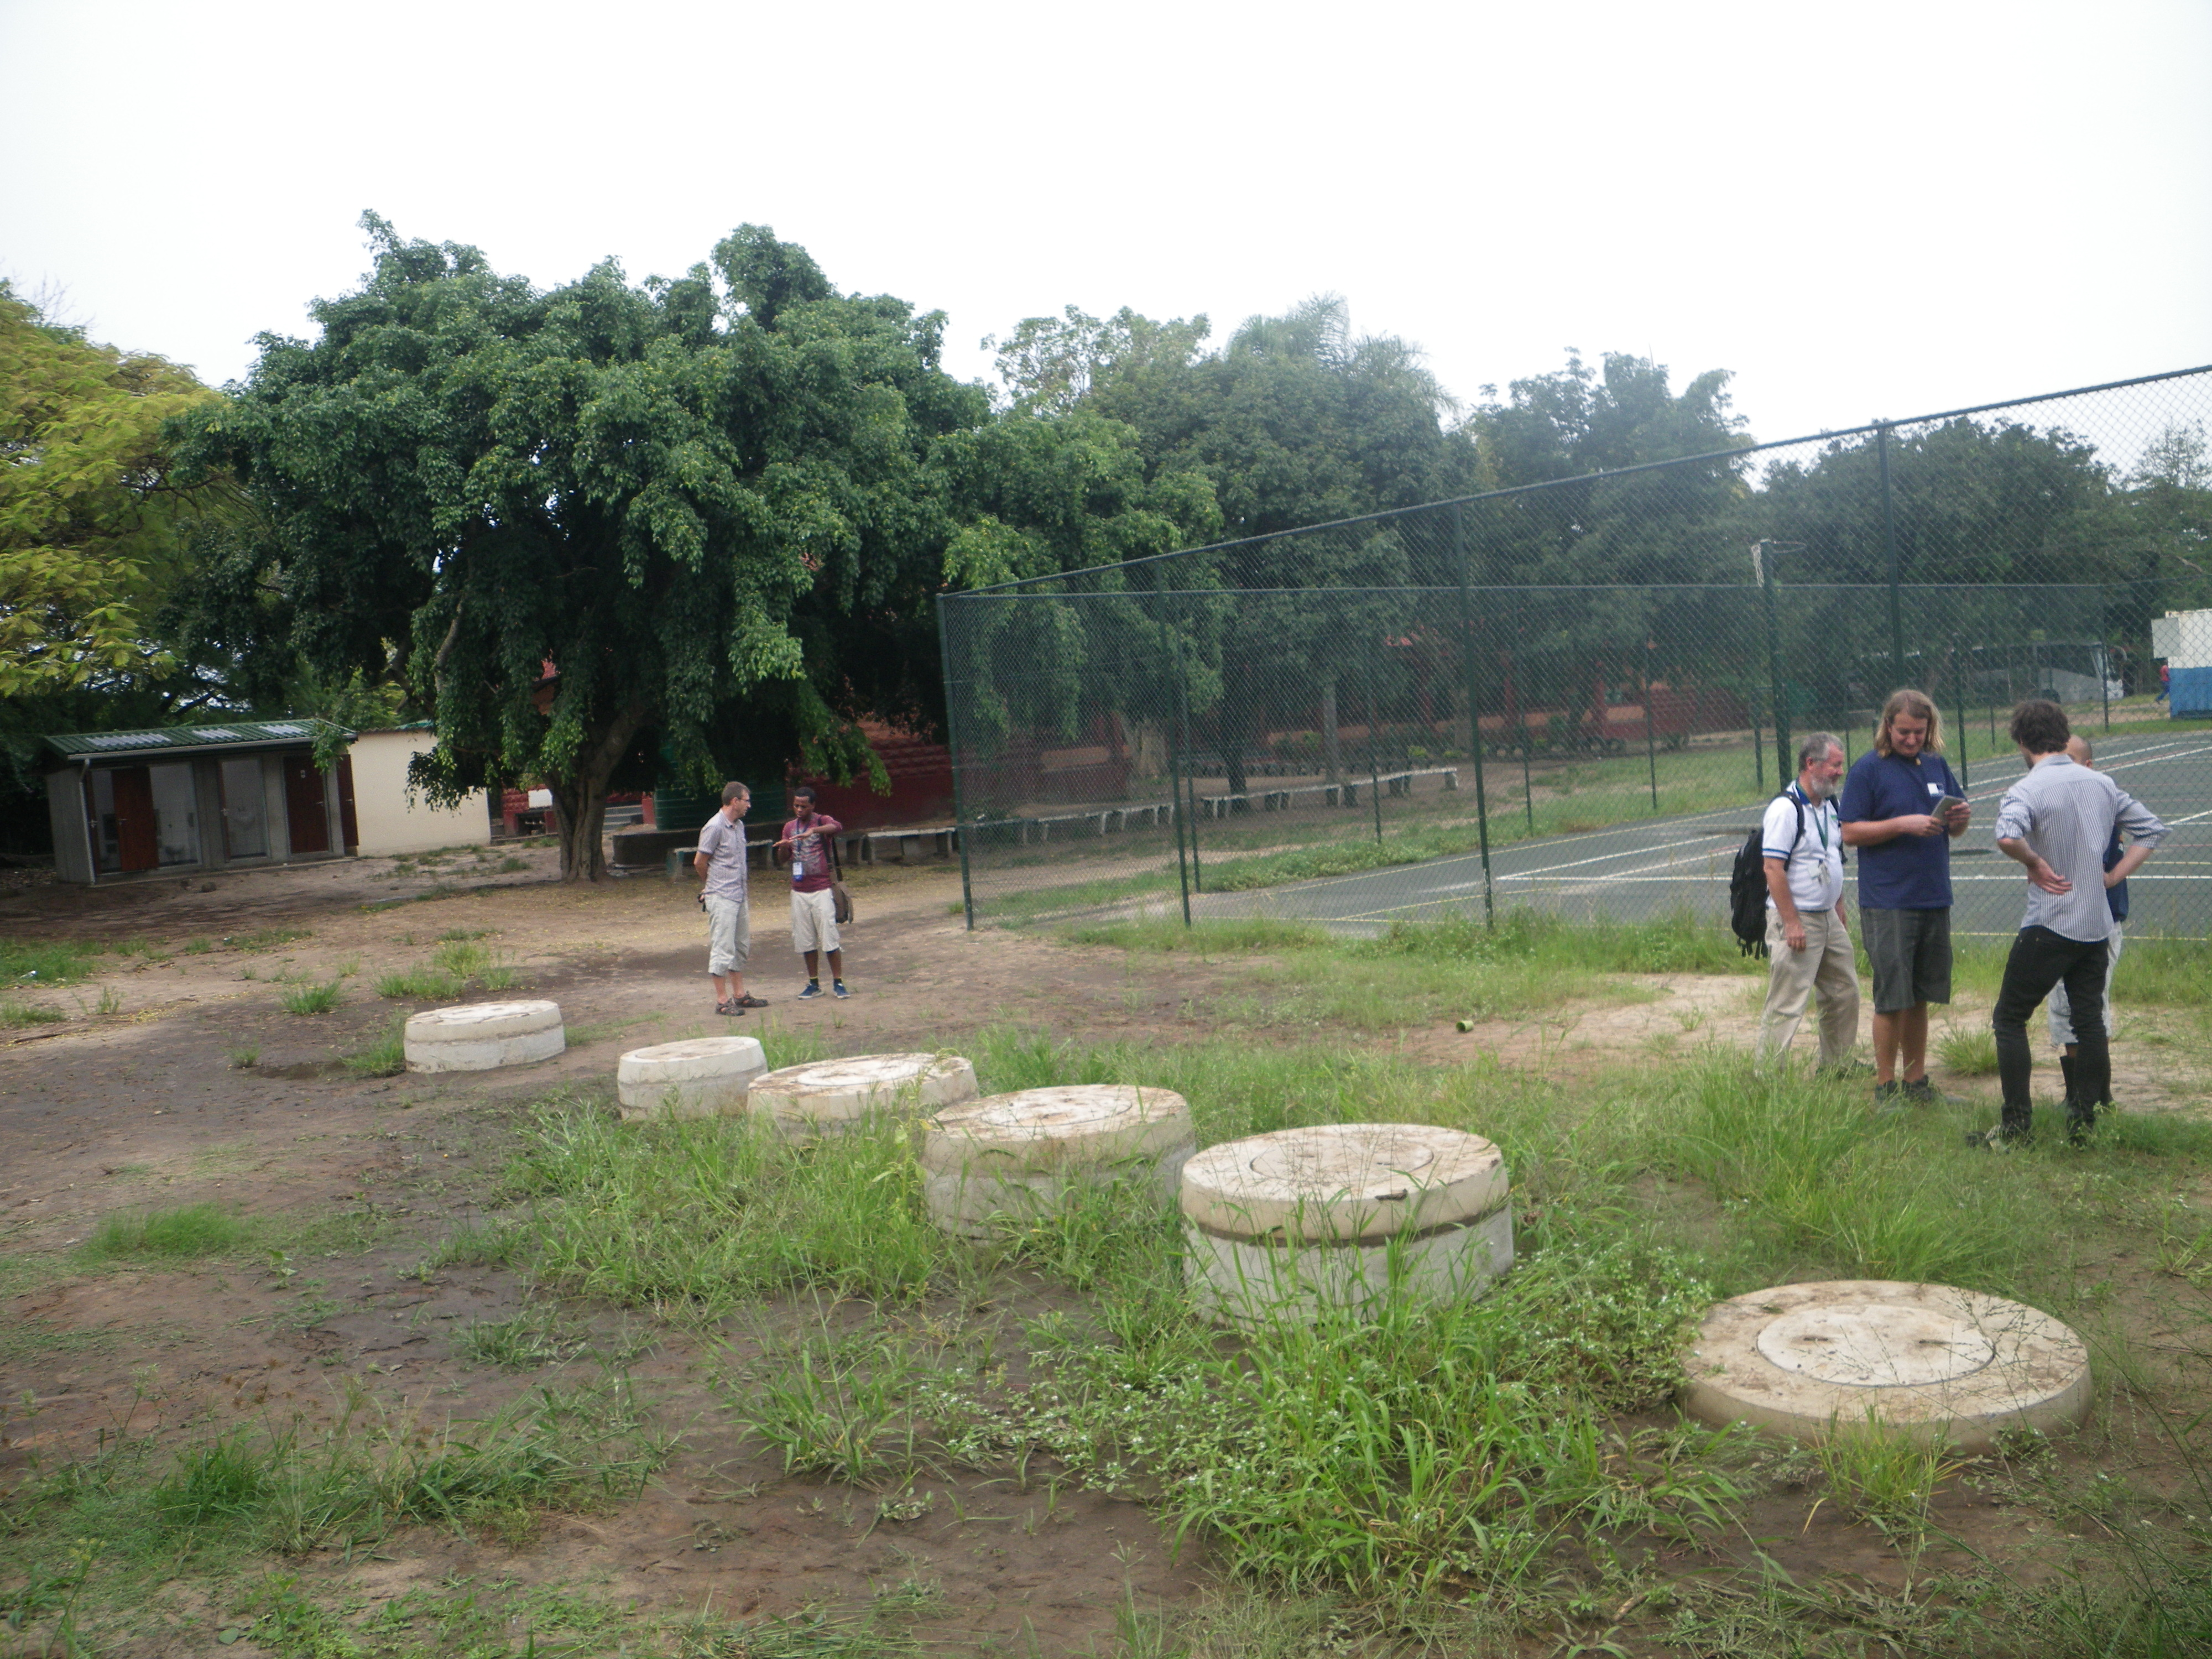
Photo by M. E. Khiyati
Specialty: pharma-process
Image credit: SuSanA Secretariat